Mutationism

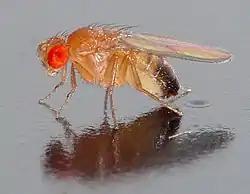
Thomas Hunt Morgan's work on "Drosophila melanogaster" found many small Mendelian factors for natural selection to work on.

In the early 1900s, Darwin's mechanism of natural selection was understood by believers in continuous variation, principally the biometricians Walter Weldon and Karl Pearson, to be able to work on a continuously varying characteristic, whereas de Vries argued that selection on such characteristics would be ineffective. Wilhelm Johannsen's "pure line" experiments on "Phaseolus vulgaris" beans appeared to refute this mechanism. Using the true-breeding Princess variety of bean, carefully inbred within weight classes, Johannsen's work appeared to support de Vries. The offspring had a smooth random distribution. Johanssen believed that his results showed that continuous variability was not inherited, so evolution must rely on discontinuous mutations, as de Vries had argued. Johanssen published his work in Danish in a 1903 paper "Om arvelighed i samfund og i rene linier" (On inheritance in populations and in pure lines), and in his 1905 book "Arvelighedslærens Elementer" (The Elements of Heredity).